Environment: real
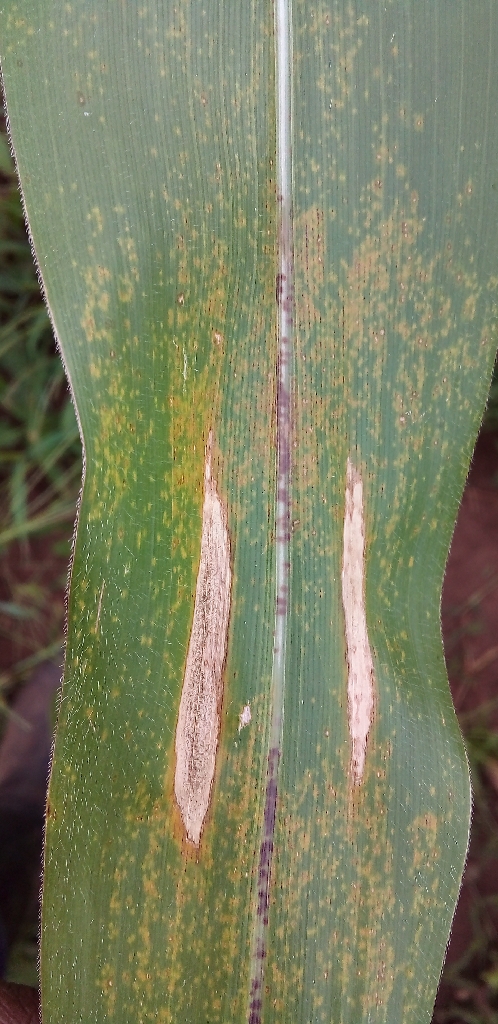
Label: northern_corn_leaf_blight